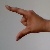
The image shows a hand gesture representing the letter 'Z' in Indian Sign Language.